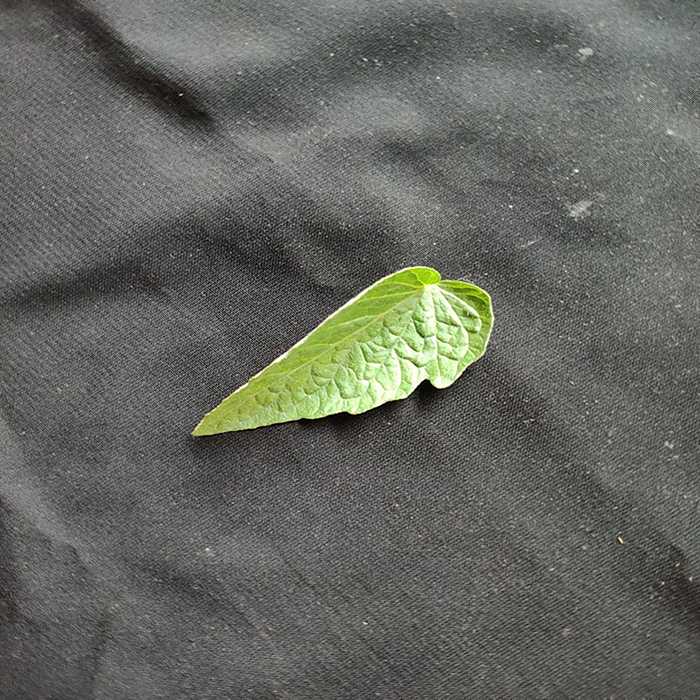
Plant: Tomato
Label: Tomato Fresh leaf